Mys Shmidta

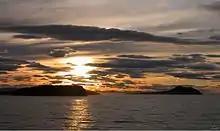
View of Cape Schmidt from the Chukchi Sea

The settlement is positioned on a spit which separates the Akatan Lagoon from the open sea and protects the airport from the full effects of the Arctic Ocean. A little distance to the northwest is the cape from which the settlement gets its name and just beyond this lies the rural Chukchi locality of Ryrkaypiy. Cape Yakan is located further to the west.